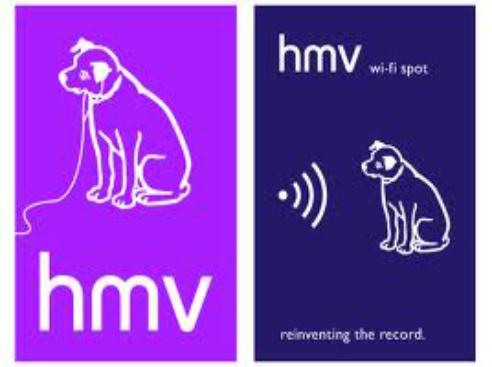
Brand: HMV
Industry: Leisure